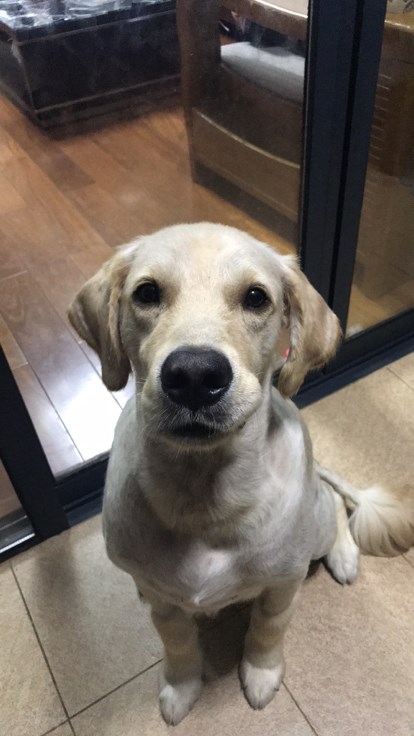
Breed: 5355-n000126-golden_retriever